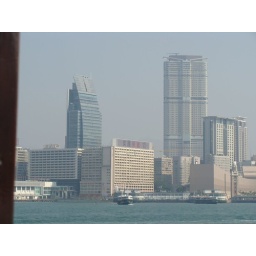
We ate in restaurant on 28th floor of building on left and watched the light show in Central.